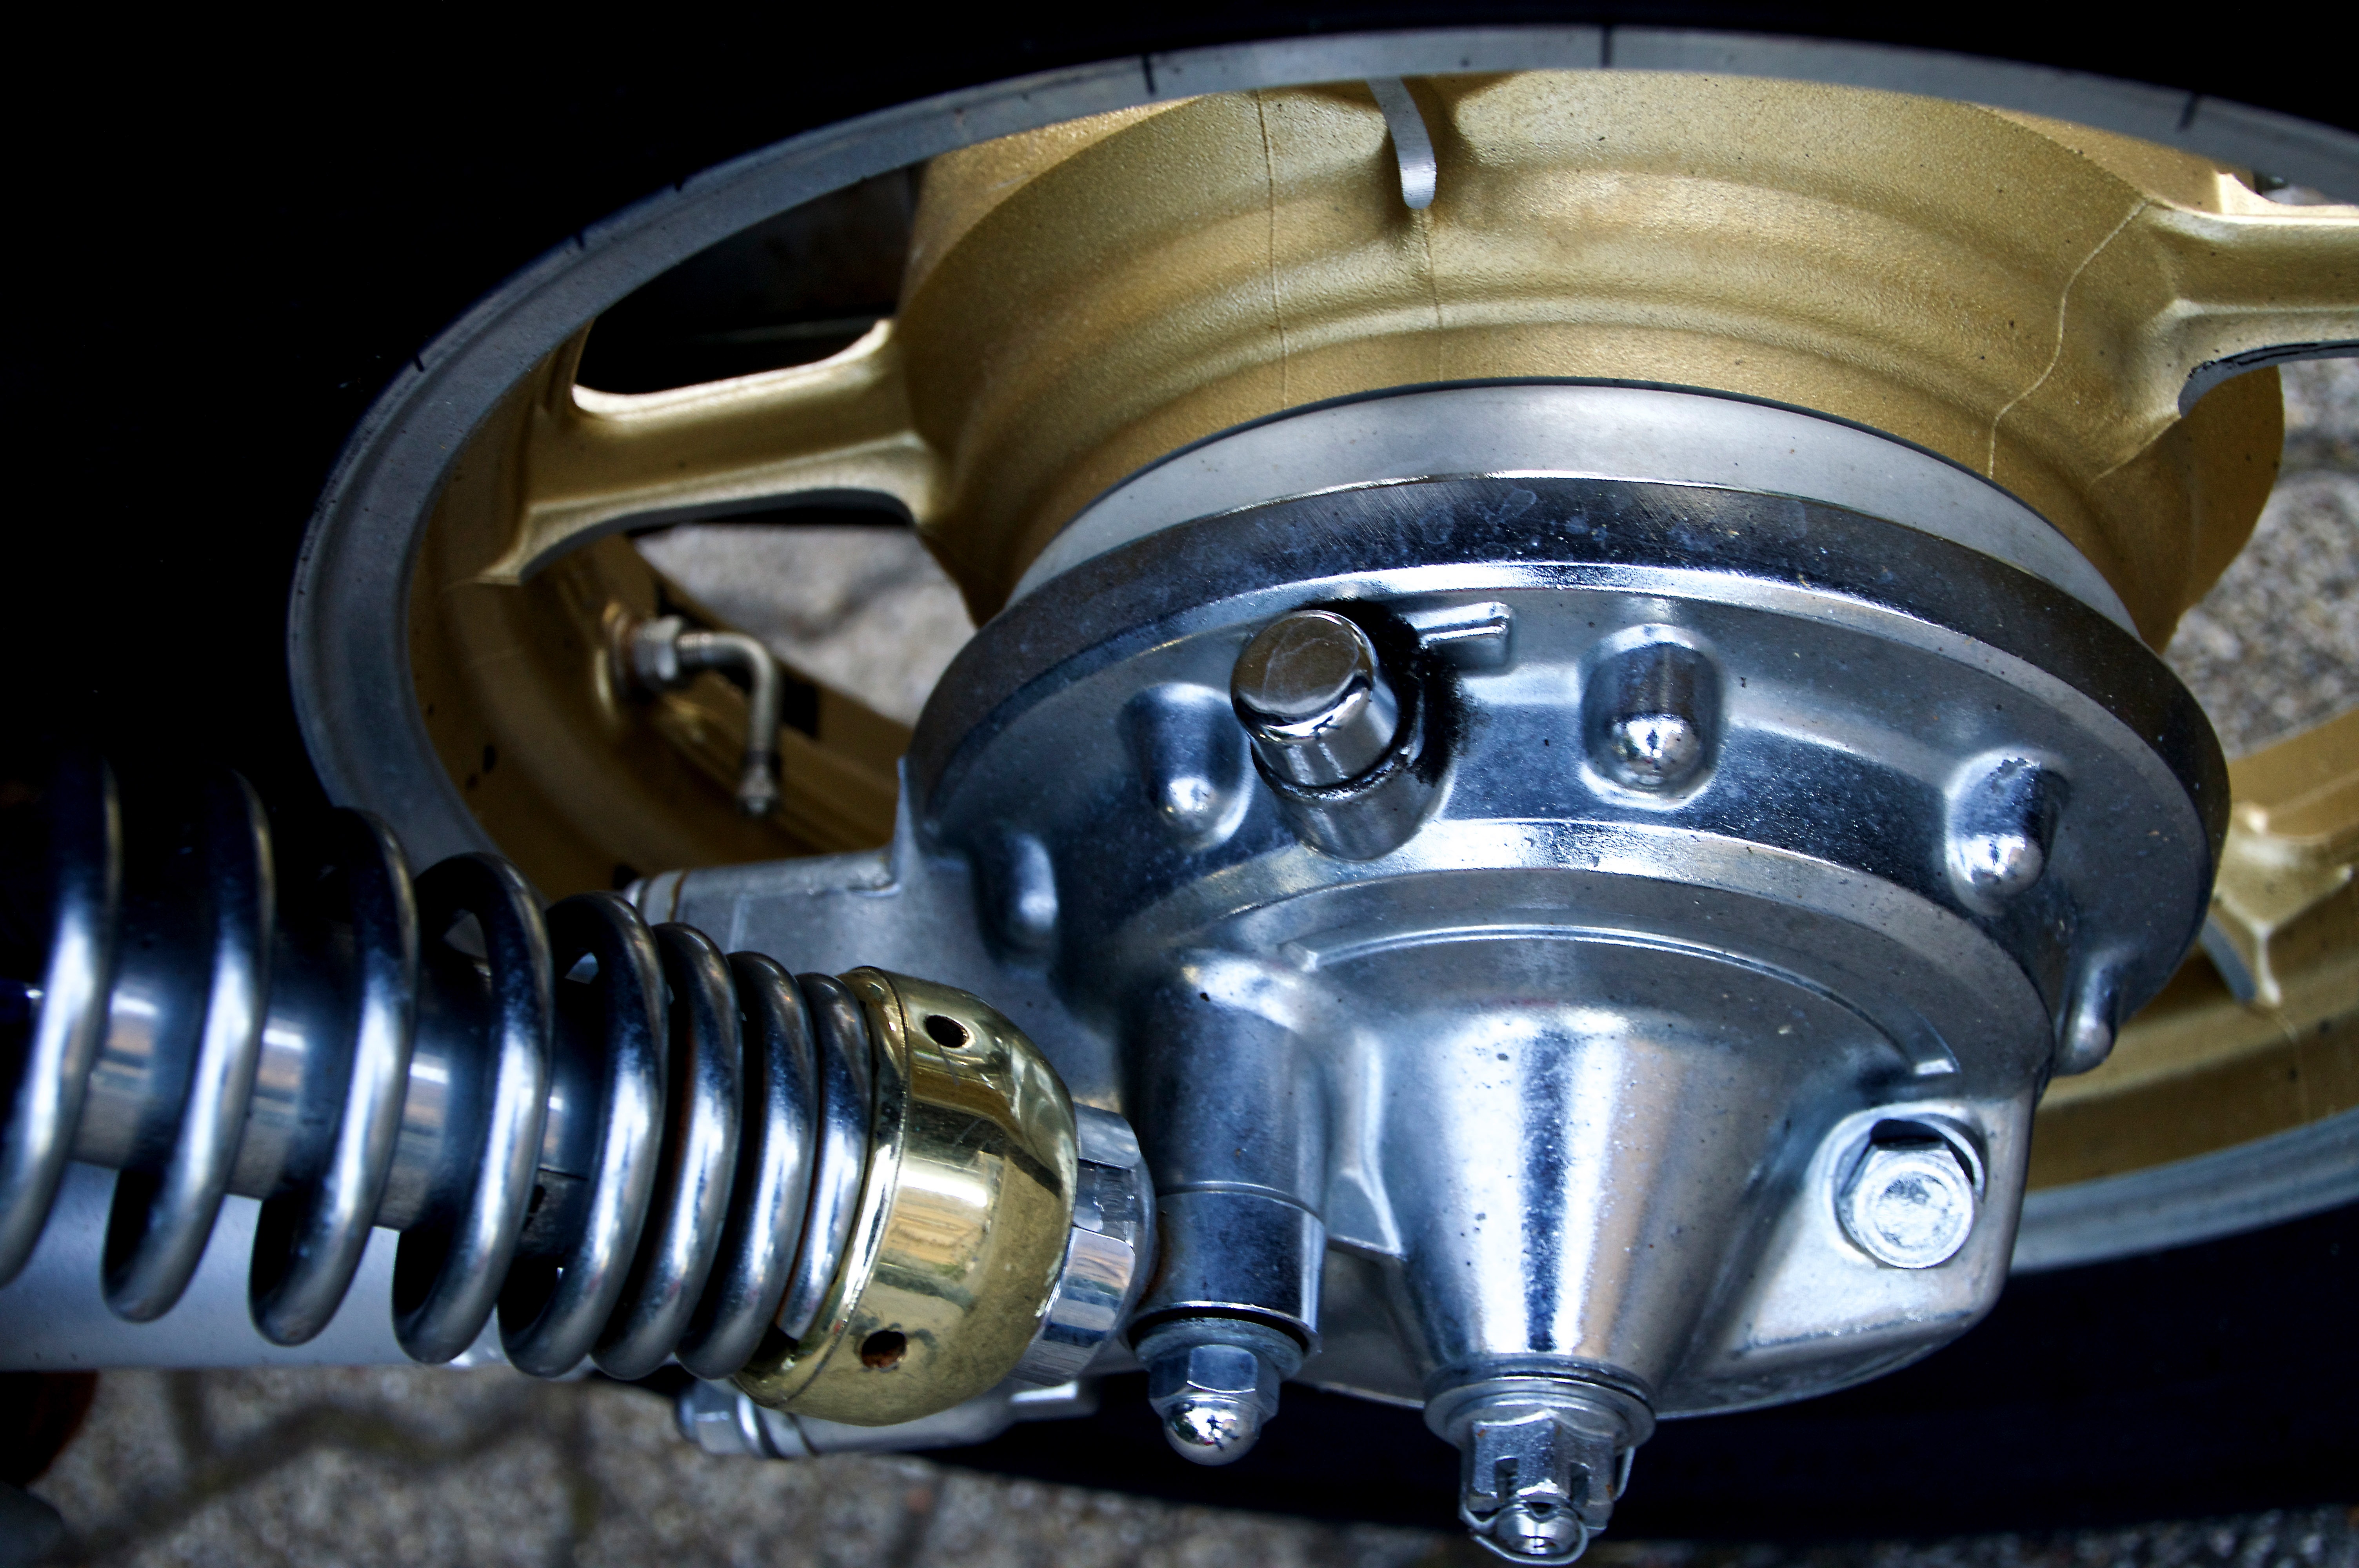
technology, wheel, texture, old, vehicle, motorcycle, metal, suspension, steering wheel, yamaha, chrome, background, engine, rim, motor, details, oldtimer, bikes, classic, historically, closeups, metallic, corrosion, two wheeled vehicle, retired, rots, auto part, shock absorber, wheel hub, differential, automotive exterior, aircraft engine